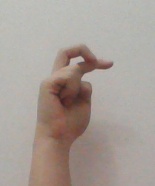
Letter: zay